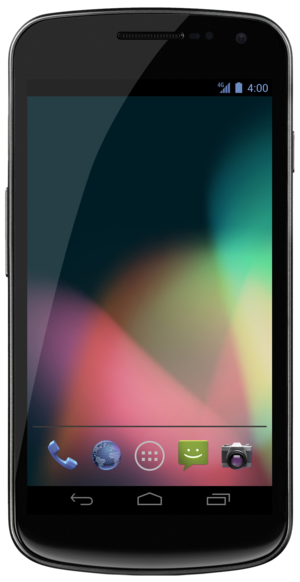
Google Nexus est une gamme d'appareils tournant sous le système Android produit par Google en coopération avec différents constructeurs. Les modèles Nexus n'ont pas de surcouche constructeur ou de surcouche opérateur, et ont un chargeur d'amorçage facilement déverrouillable pour permettre plus de développement et de modifications système. Les modèles Nexus sont les premiers modèles Android à recevoir les mises à jour du système. Le Galaxy Nexus sorti en novembre 2011 est l'un des smartphones recommandés par l'Android Open Source Project pour Android. Les derniers modèles dans la série sont le Nexus 4 sorti en novembre 2012, le Nexus 5, disponible depuis le 31 octobre 2013, et le Nexus 6, sorti en novembre 2014. Les deux premiers smartphones étaient coproduits par Google et LG, tandis que le Nexus 6 est fabriqué par Motorola. Les premières tablettes furent la Nexus 7, fabriquée par Asus et la Nexus 10 produite par Samsung. Elles furent remplacées en novembre 2014 par la Nexus 9, fabriquée par HTC. Il existe également des smartphones d'autres constructeurs Android, ayant une variante Google Play Edition, sans surcouches constructeurs, tout comme les Nexus.